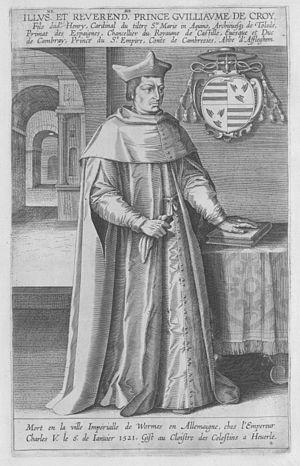
Guillaume III de Croÿ est un cardinal des Pays-Bas du XVIᵉ siècle. Il est un fils de Henri de Croÿ, le comte de Porcien.